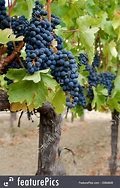
Label: grape